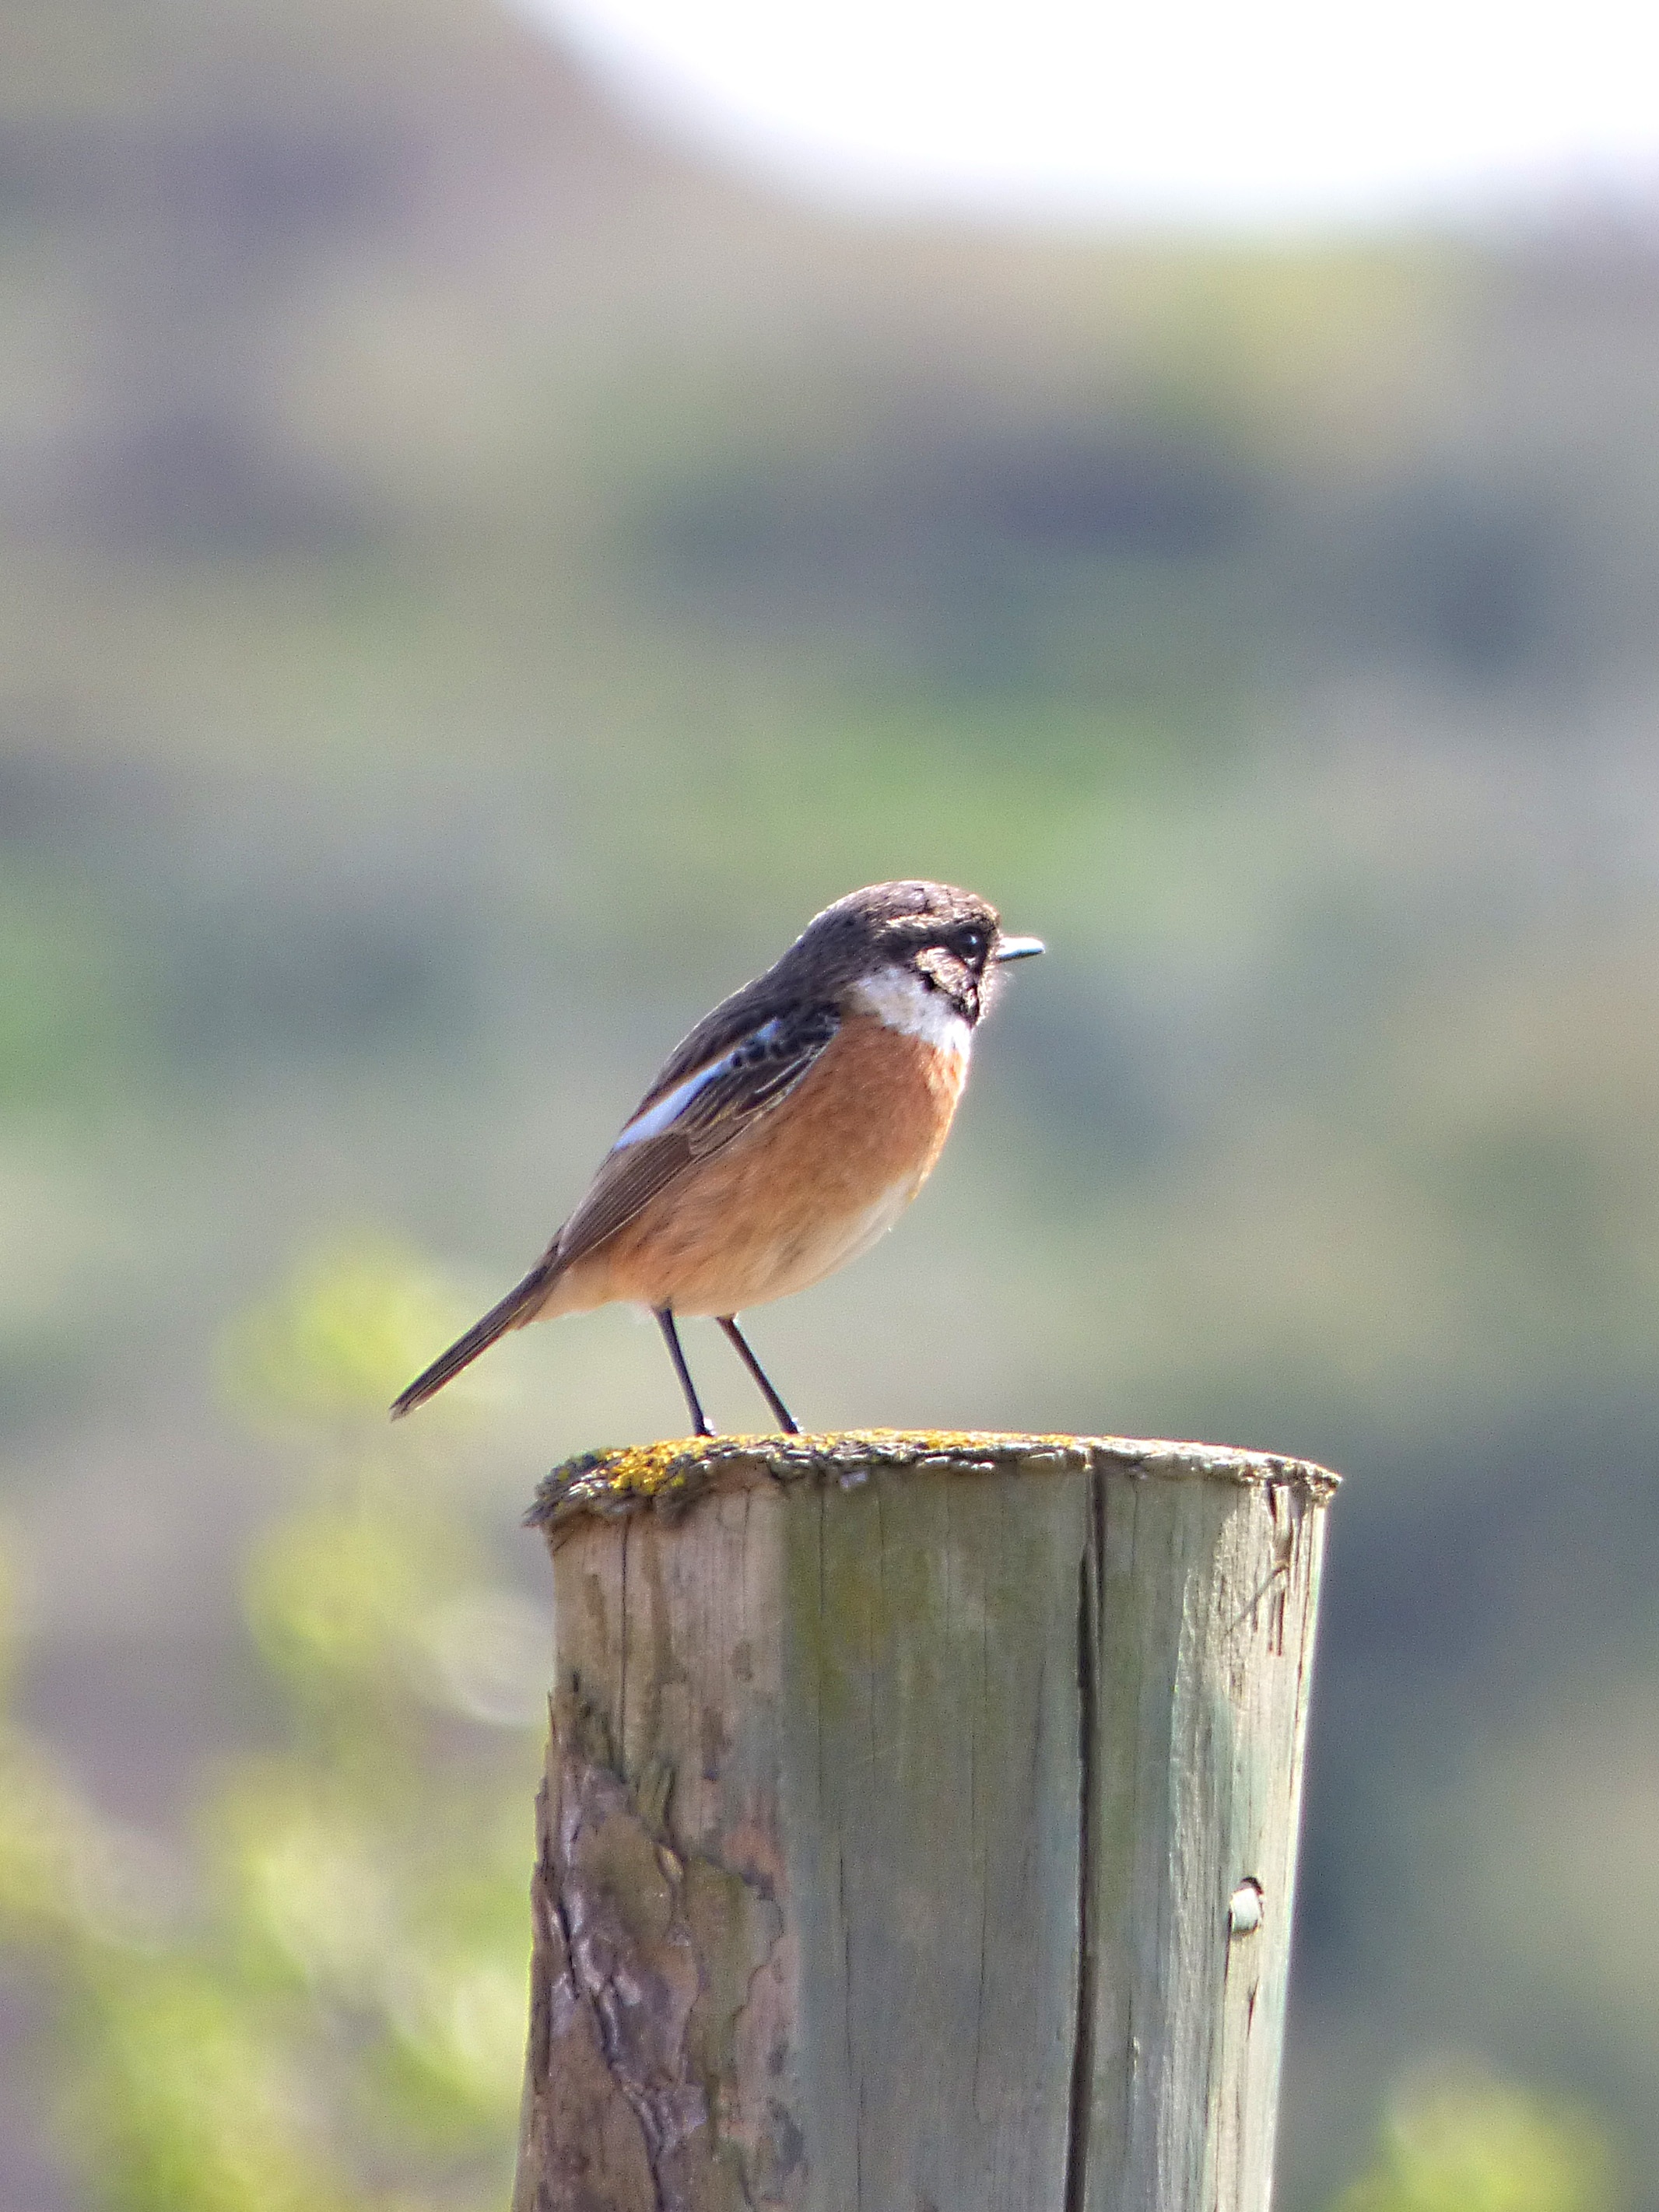
nature, branch, bird, lookout, wildlife, beak, robin, fauna, close up, pylon, vertebrate, finch, bluebird, redstart, brambling, wren, old world flycatcher, perching bird, emberizidae, phoenicurus phoenicurus